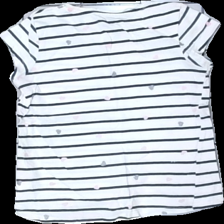
View: back
Type: T-shirt
Category: Children
Brand: H&M
Colors: White, Black, Pink, Multicolor
Material: 100% cotton
Pattern: Striped
Cut: Regular
Size: 128
Season: All
Holes: Major
Damage: hål
Damage location: bottom center
Damage 2 location: top right
Damage 3 location: middle center
Price range: <50
Recommended usage: Export
Description: randig t-shirt med hjärtyan på, sned i söm, hål fram
Comment: sned söm